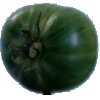
Label: Tomato not Ripened 1